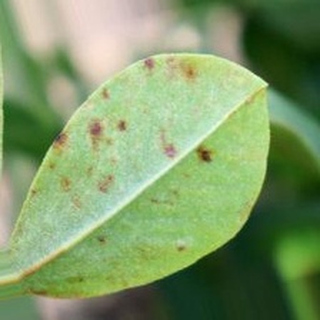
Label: groundnut_rust